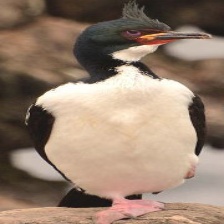
Species: AUCKLAND SHAQ
Scientific name: LEUCOCARBO COLENSOI